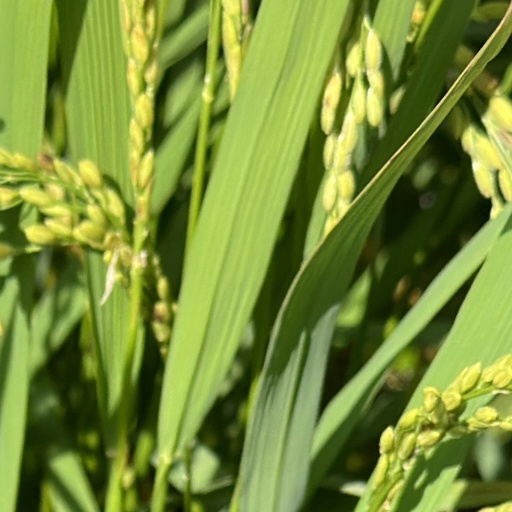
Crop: rice